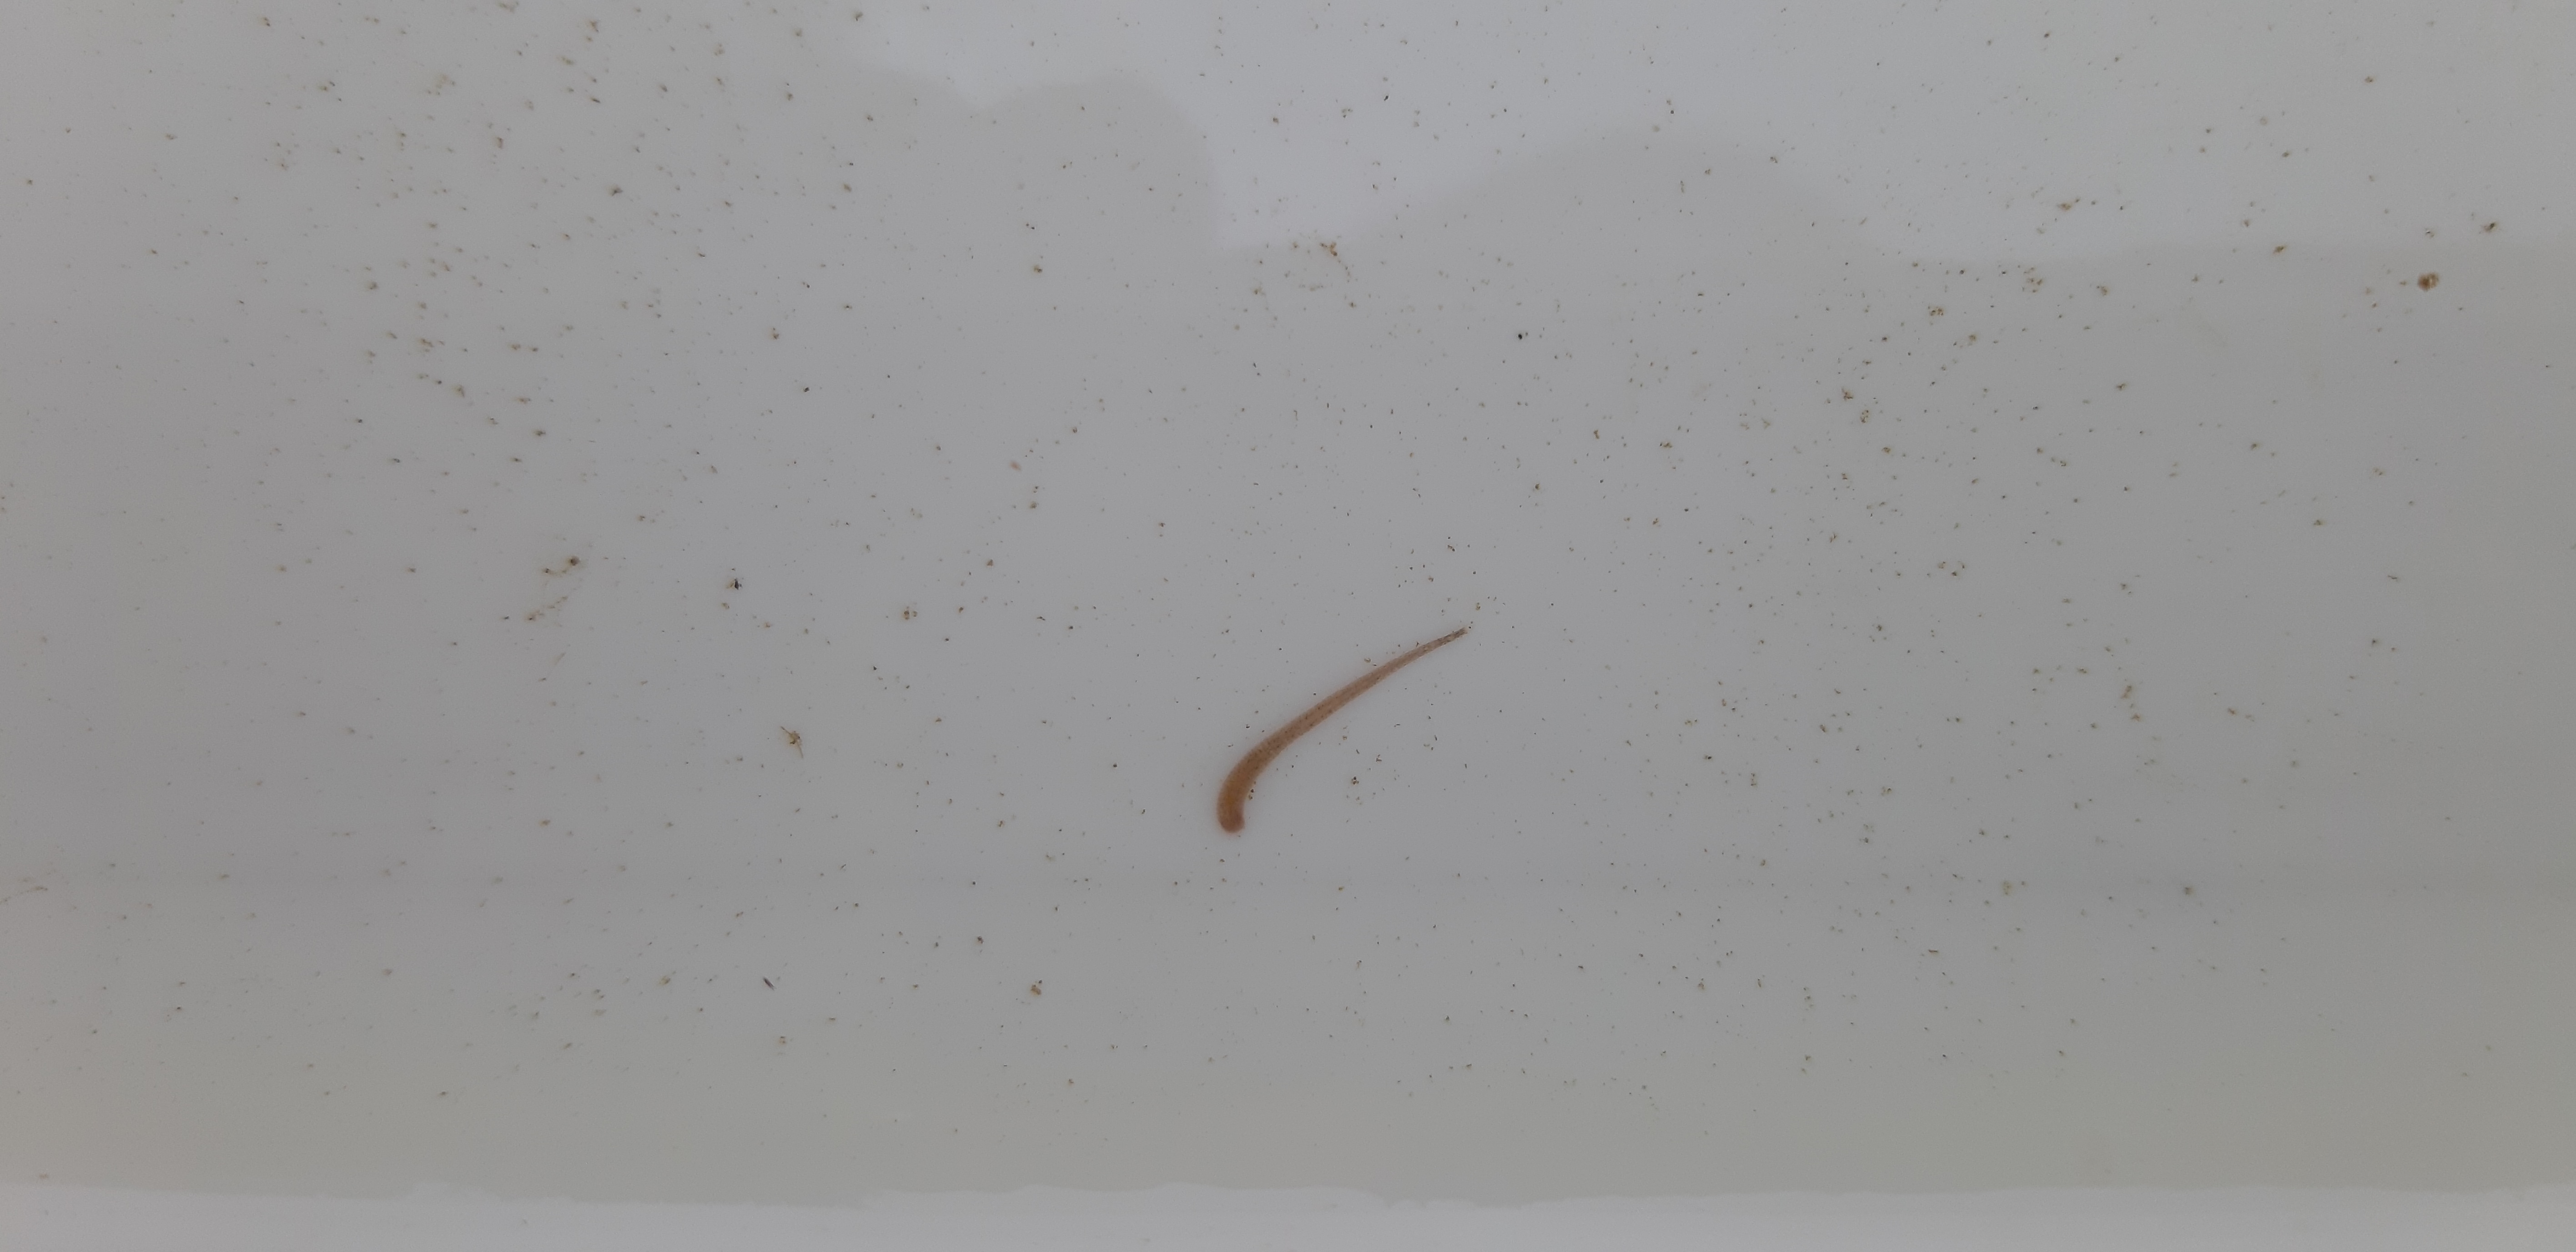
Macroinvertebrate group: leeches